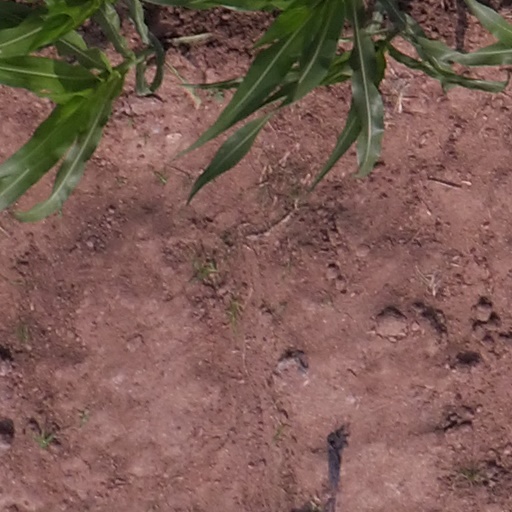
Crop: maize; corn